Mohegan (company)

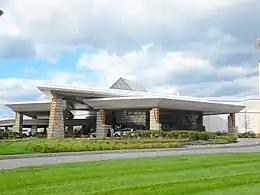
Exterior view of Mohegan Pennsylvania, formerly known as Pocono Downs, in Luzerne County, PA.

To develop its first casino, the tribe partnered with Trading Cove Associates (TCA), a joint venture that provided financing, legal services, and operational support. The collaboration enabled the launch of Mohegan Sun on October 12, 1996. Built on 240 acres of tribal land in Uncasville, Connecticut, the resort featured extensive gaming, retail, dining, and entertainment offerings and quickly became one of the largest casinos in the United States.